Kill This Love (song)

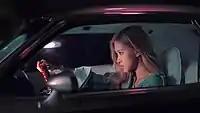
KBS banned the music video as member Rosé is seen driving a car without a seatbelt.

An accompanying music video for the song was directed by Seo Hyun-seung and shot in mid-March, and was released on YouTube simultaneously with the song. According to "Billboard", the visual features a variety of weapons, ranging from a car being driven with an intent to kill, to a giant hunting trap. The music video also features elements of Greek mythology, such as the fractured Aphrodite statue serving as a metaphor for broken love, and features references to Christianity regarding the ecclesiastical setting.